Nagu

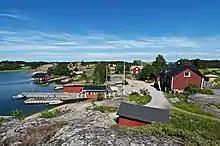
Island of Nötö

The Maritime House offers exhibitions about the naval history of Nagu from the early 19th century til' today. .